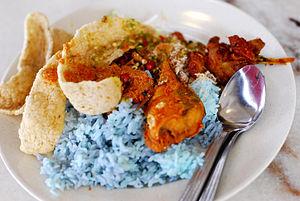
La cuisine malaisienne est issue de la fusion d'influences locales, indiennes, javanaises et chinoises pour l'essentiel, mais auxquelles s'ajoutent des influences de groupes ethniques locaux de Sabah et Sarawak, des Orang Asli comme des Peranakan. Sans oublier l'influence des expatriés et l'apport des migrations antérieures et de l'apport colonial, qui amènent à la cuisine malaise des touches britanniques, portugaises, hollandaises ou thaïes.